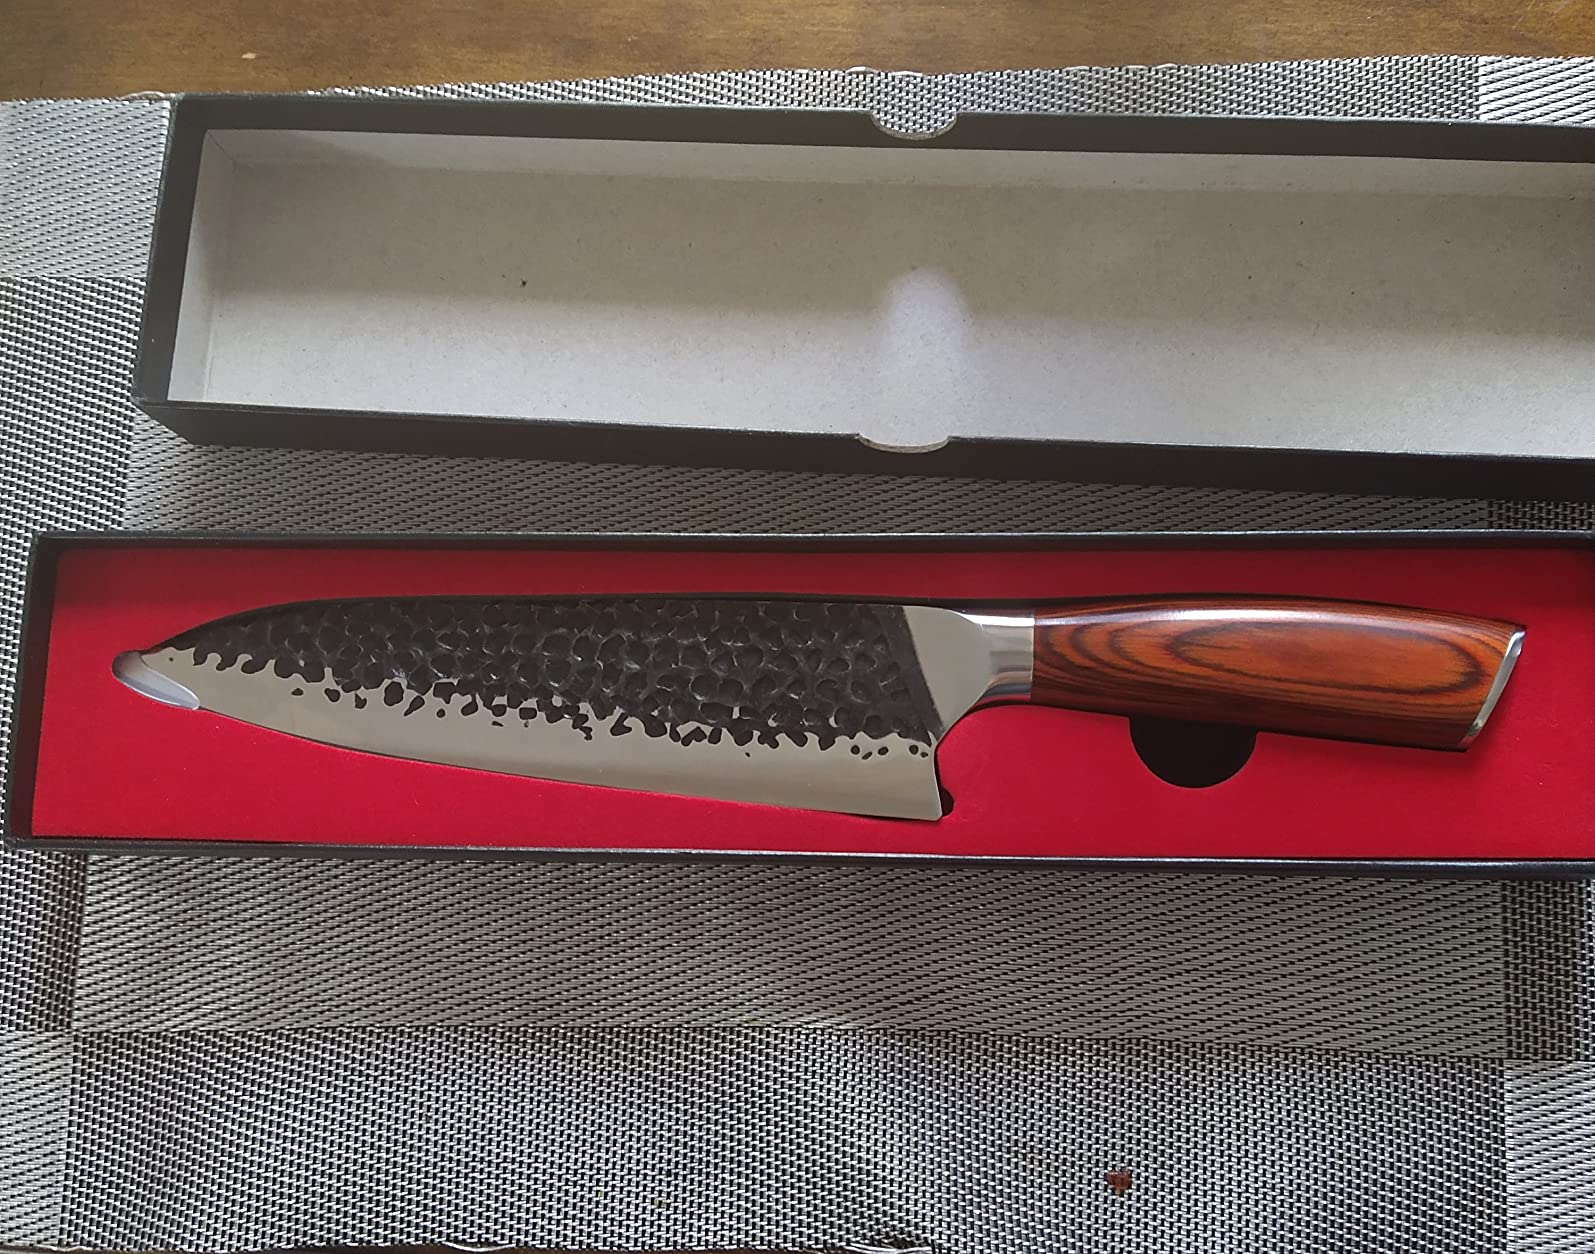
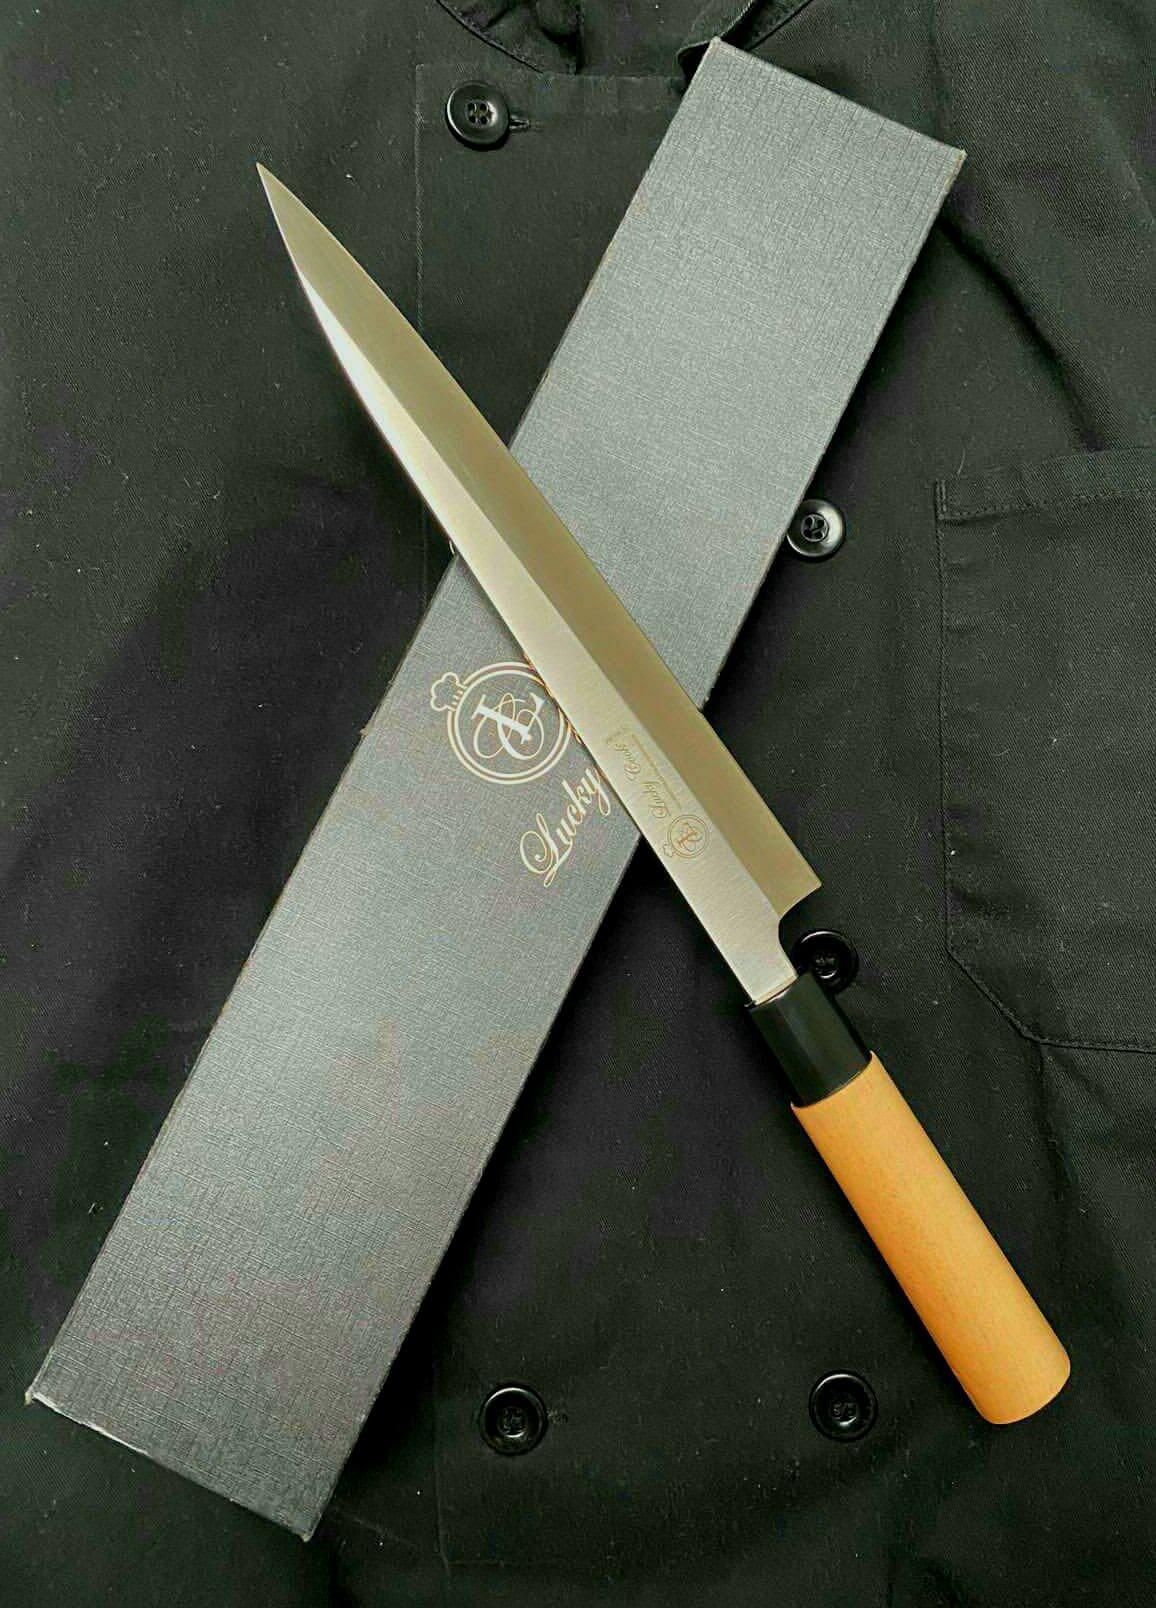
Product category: items_knife
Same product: no